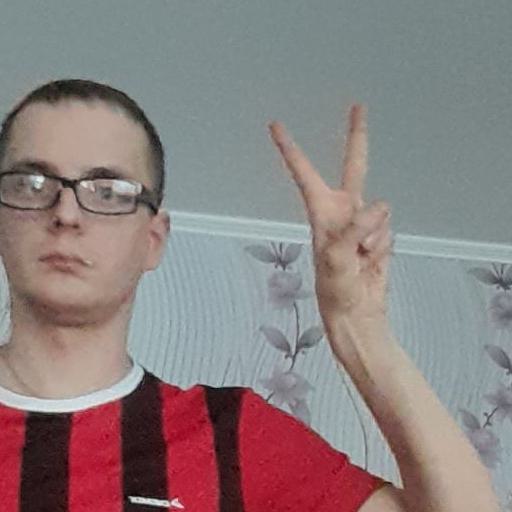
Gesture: peace